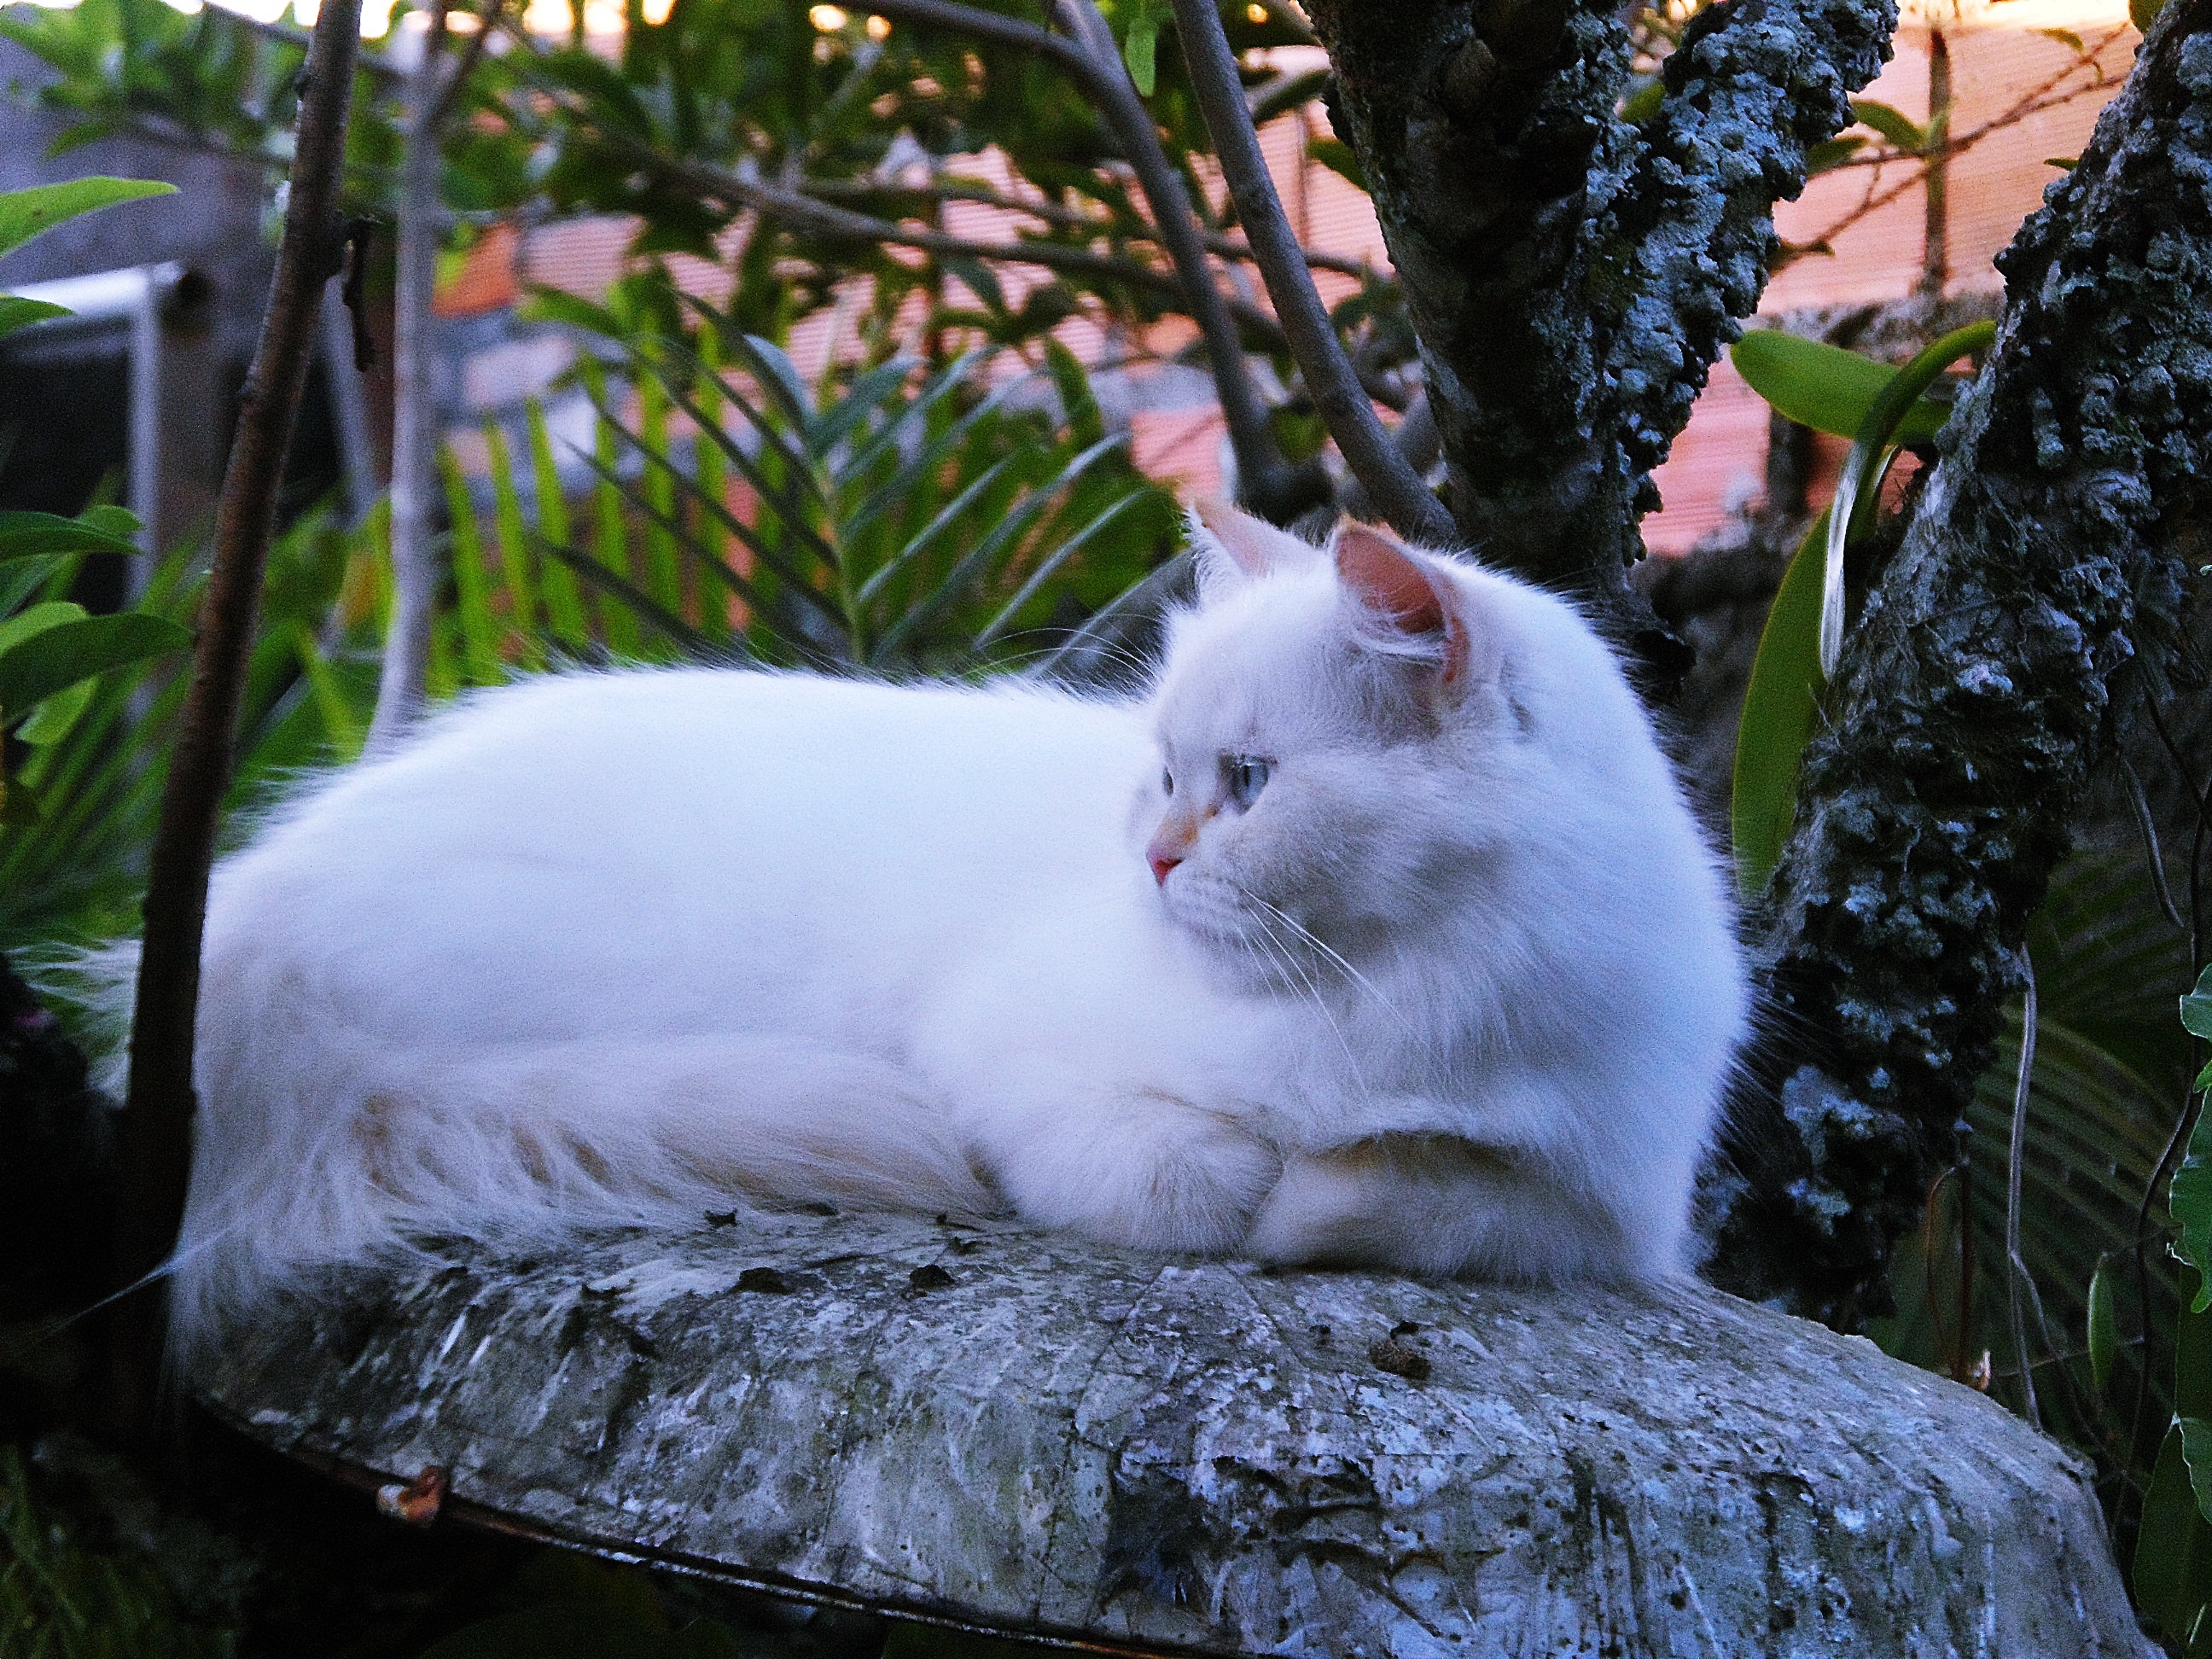
kitten, cat, mammal, fauna, whiskers, vertebrate, small to medium sized cats, cat like mammal